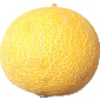
Label: Cantaloupe 1